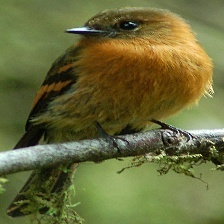
Species: CINNAMON FLYCATCHER
Scientific name: PYRRHOMYIAS CINNAMOMEUS